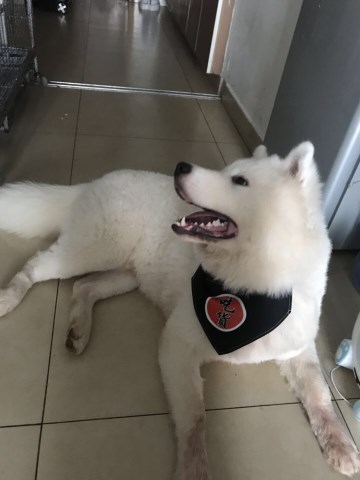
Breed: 2192-n000088-Samoyed